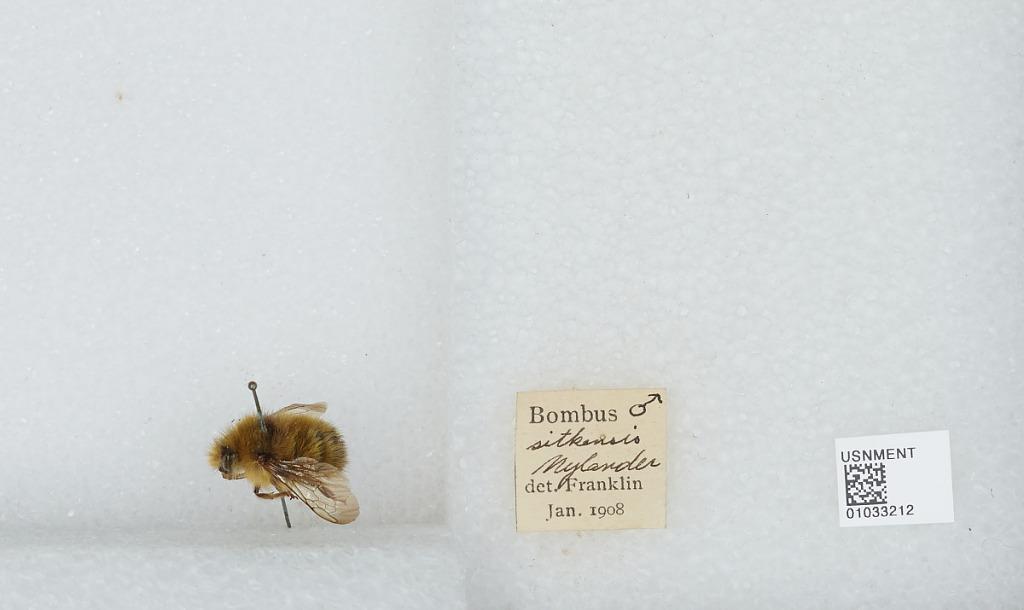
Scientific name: Bombus (Pyrobombus) sitkensis Nylander
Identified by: Franklin